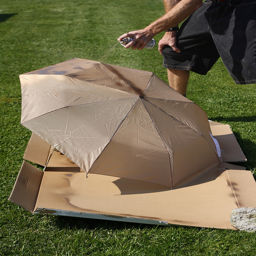
A hand that is spray painting an umbrellas.
An umbrella sitting on top of a cardboard box.
a man is spray painting an umbrella outside
Someone is standing on grass spraying an umbrella.
The person spray paints an umbrella sitting on cardboard.